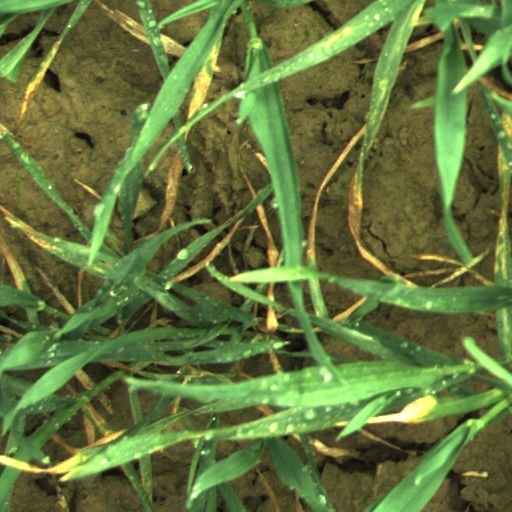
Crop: wheat